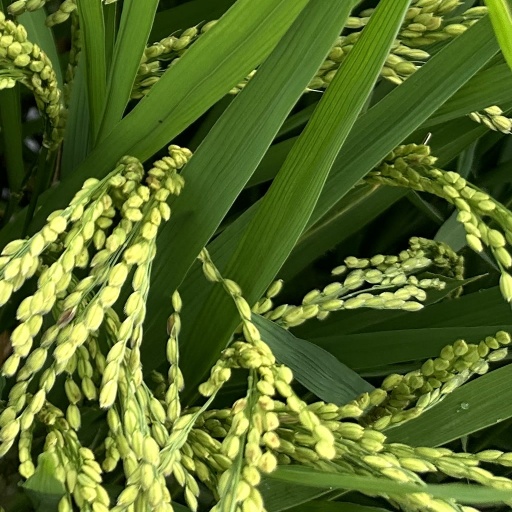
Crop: rice